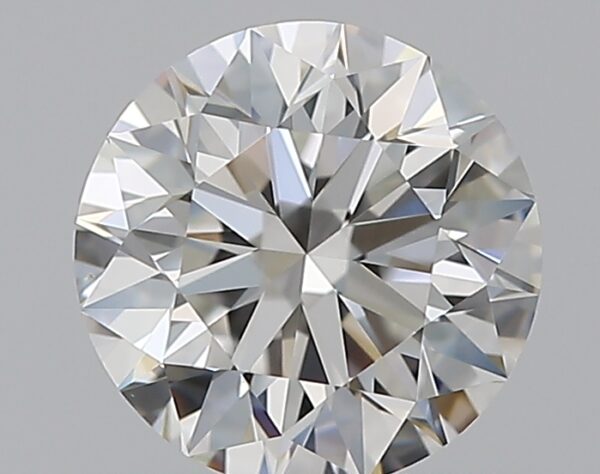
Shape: round
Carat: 0.7
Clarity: VVS1
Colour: F
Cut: EX
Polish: EX
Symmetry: EX
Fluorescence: N
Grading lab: GIA
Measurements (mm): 5.62 x 5.66 x 3.54